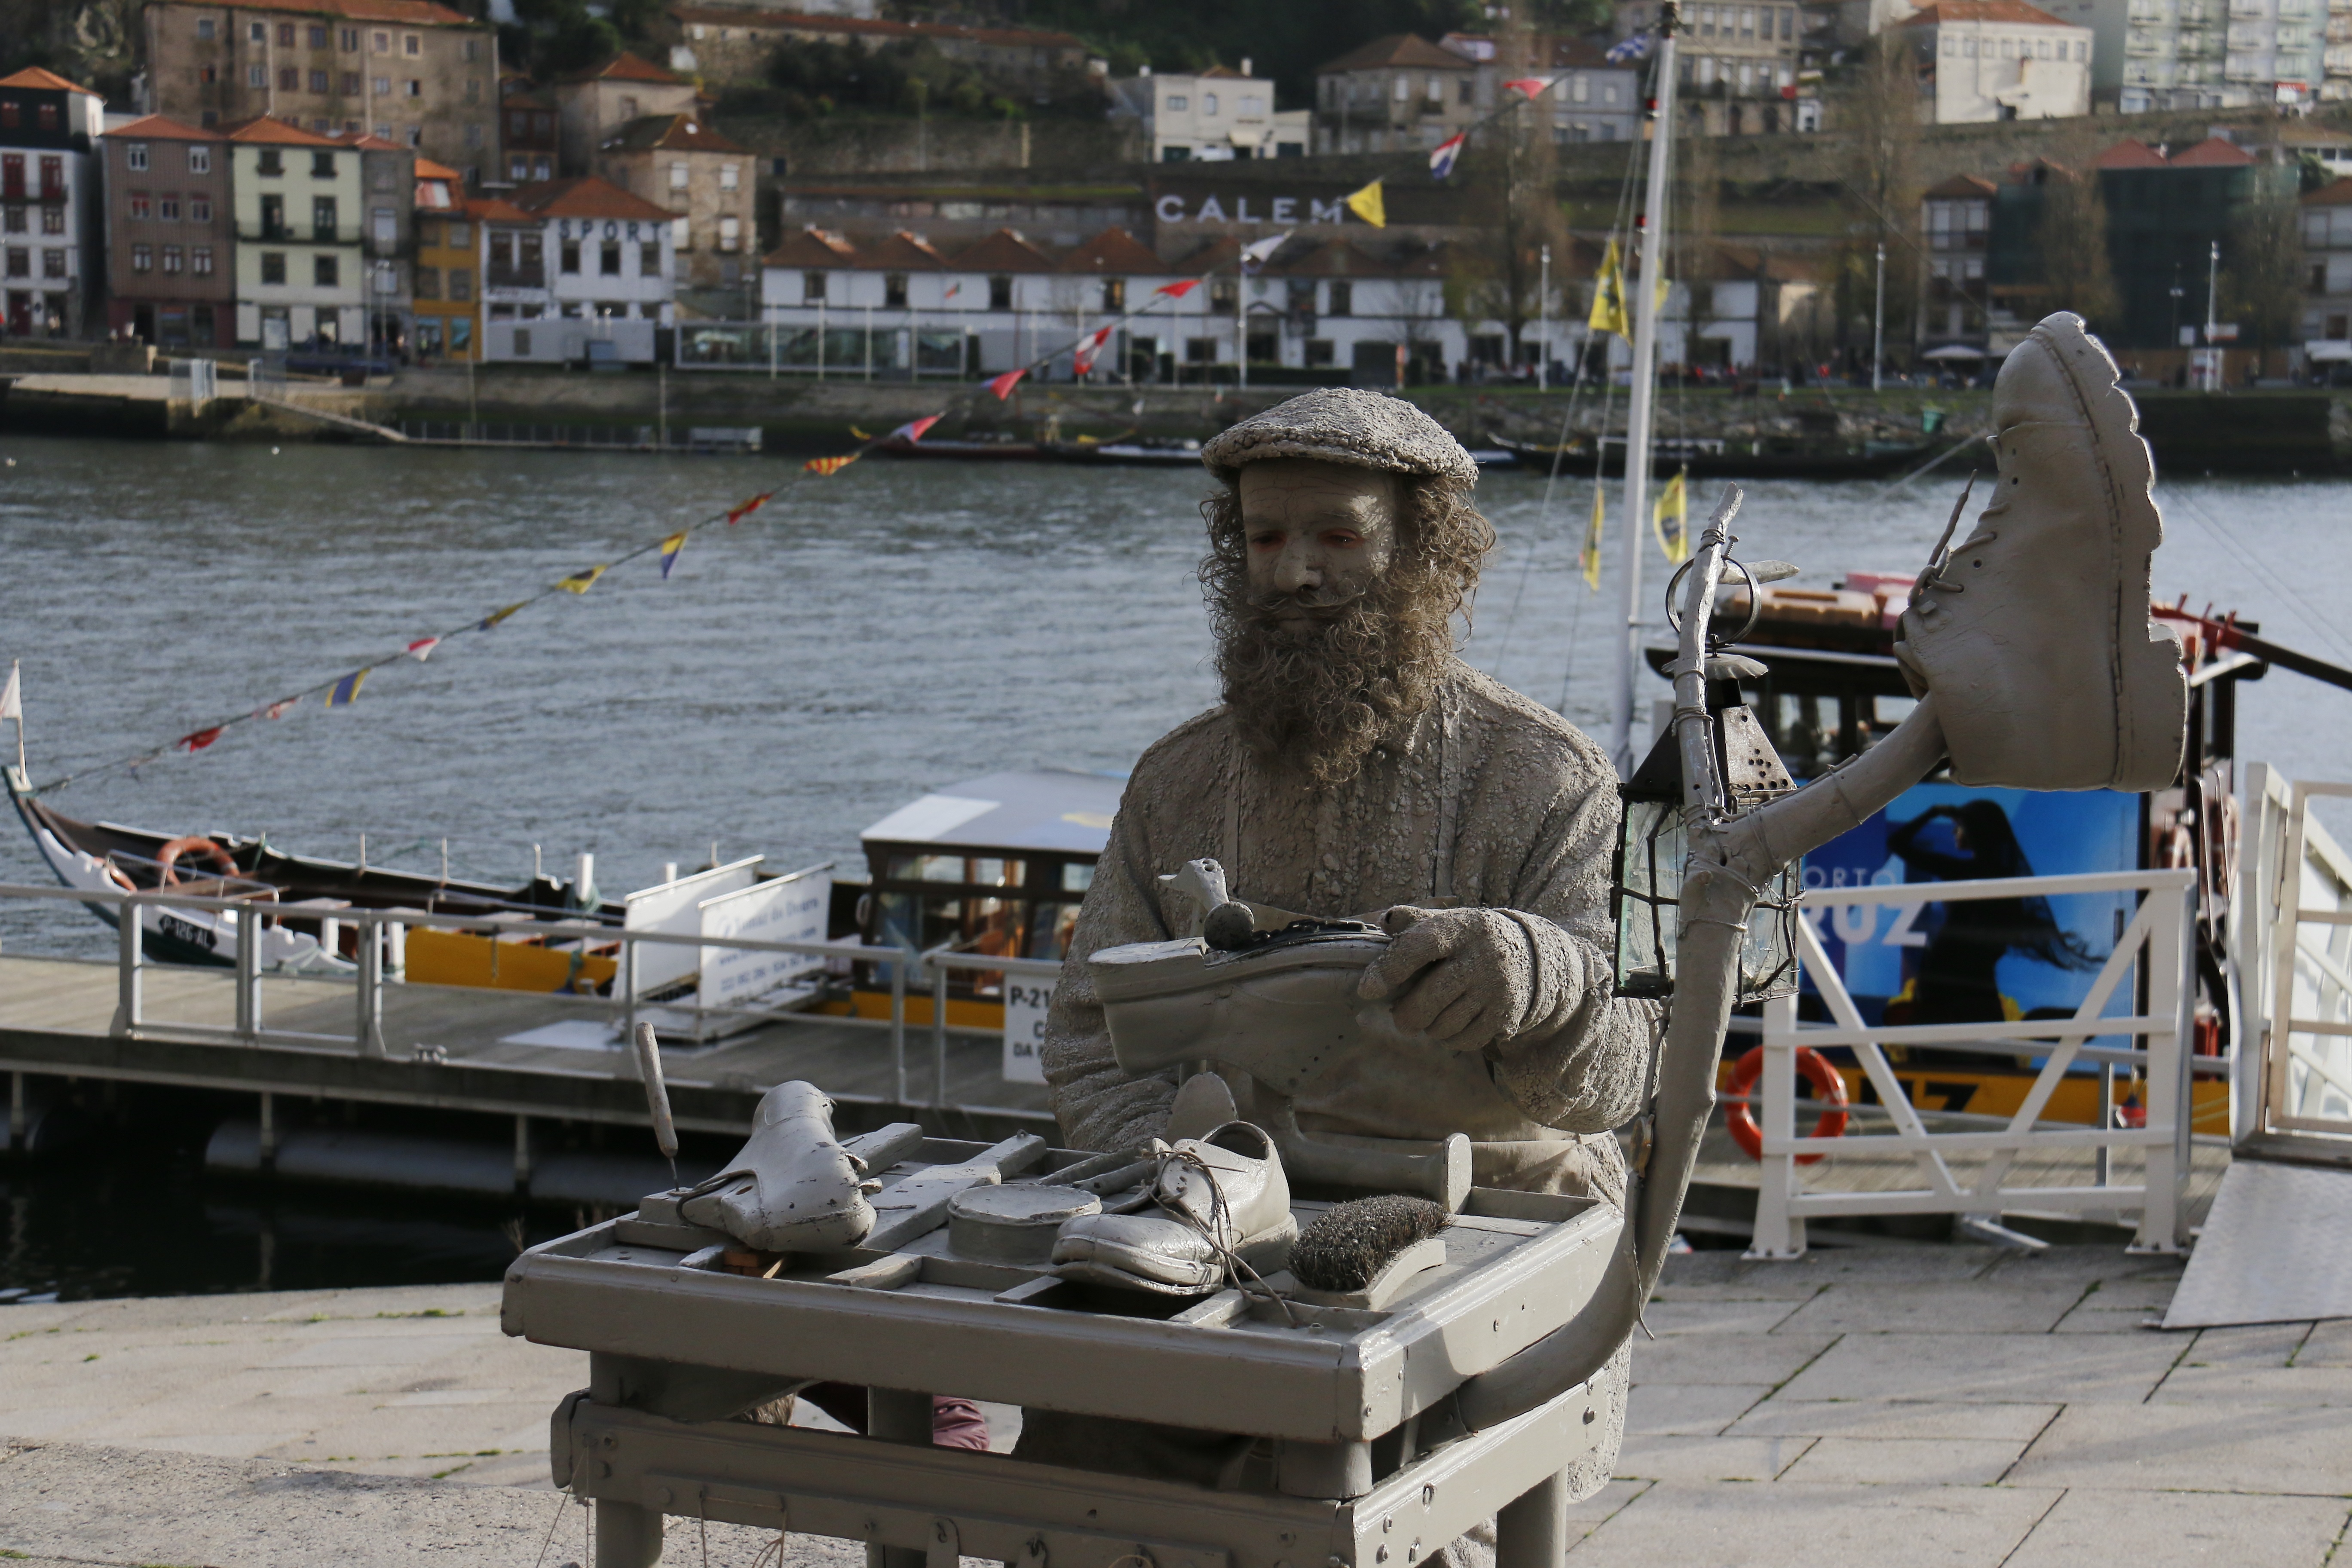
work, dock, boat, street, city, vehicle, waterway, boating, job, people working